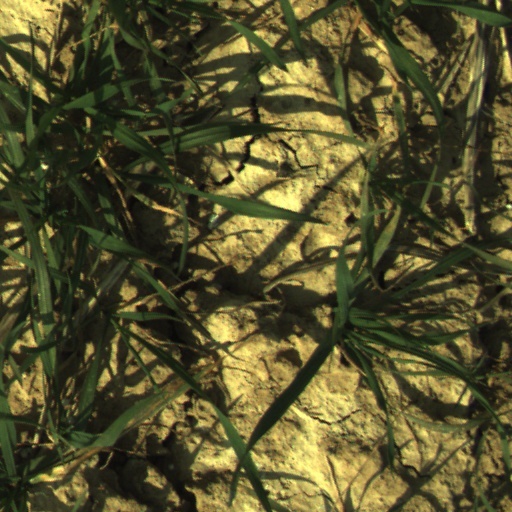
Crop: wheat